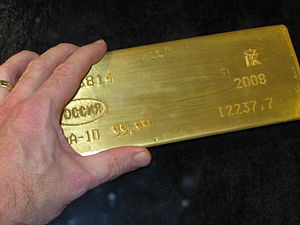
Guldbarre
Guldbarre
En guldbarre er en vis mængde raffineret metallisk guld i en hvilken som helst form fremstillet af en producent der overholder bestemte betingelser for fremstilling, mærkning og bogføring af guldbarrer.